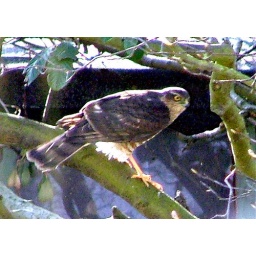
Sparrow hawk: in our apple tree